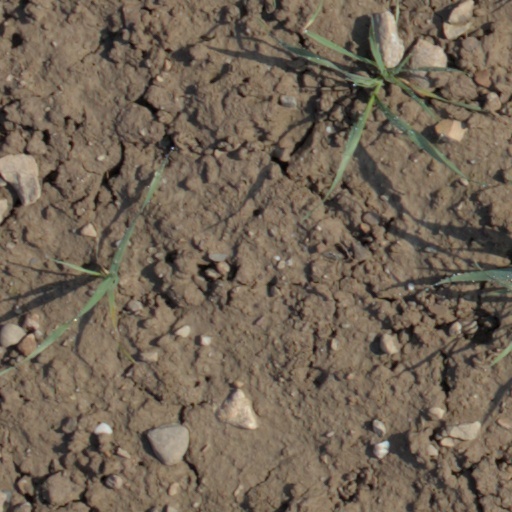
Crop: wheat